Qing dynasty

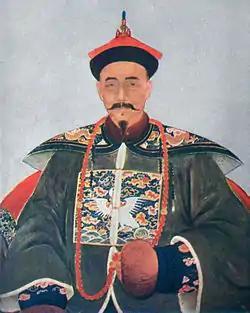
Puankhequa, Chinese merchant and member of a Cohong family

The gentry class was divided into groups. Not all who held office were literati, as merchant families could purchase degrees, and not all who passed the exams found employment as officials, since the number of degree-holders was greater than the number of openings. The gentry class also differed in the source and amount of their income. Literati families drew income from landholding, as well as from lending money. Officials drew a salary, which, as the years went by, were less and less adequate, leading to widespread reliance on "squeeze", irregular payments. Those who prepared for but failed the exams, like those who passed but were not appointed to office, could become tutors or teachers, private secretaries to sitting officials, administrators of guilds or temples, or other positions that required literacy. Others turned to fields such as engineering, medicine, or law, which by the nineteenth century demanded specialised learning. By the nineteenth century, it was no longer shameful to become an author or publisher of fiction.